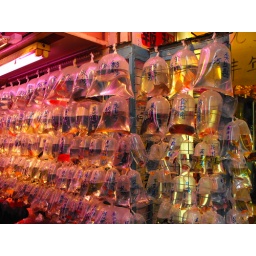
Tons of fish packed in plastic bags